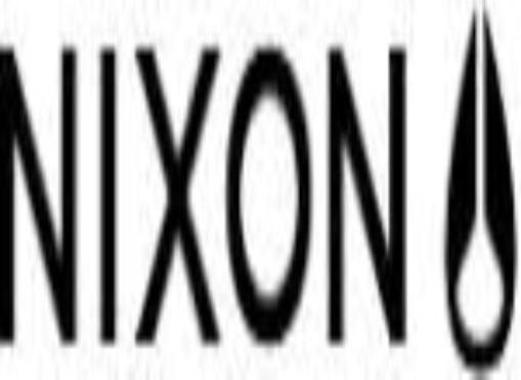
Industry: Electronic